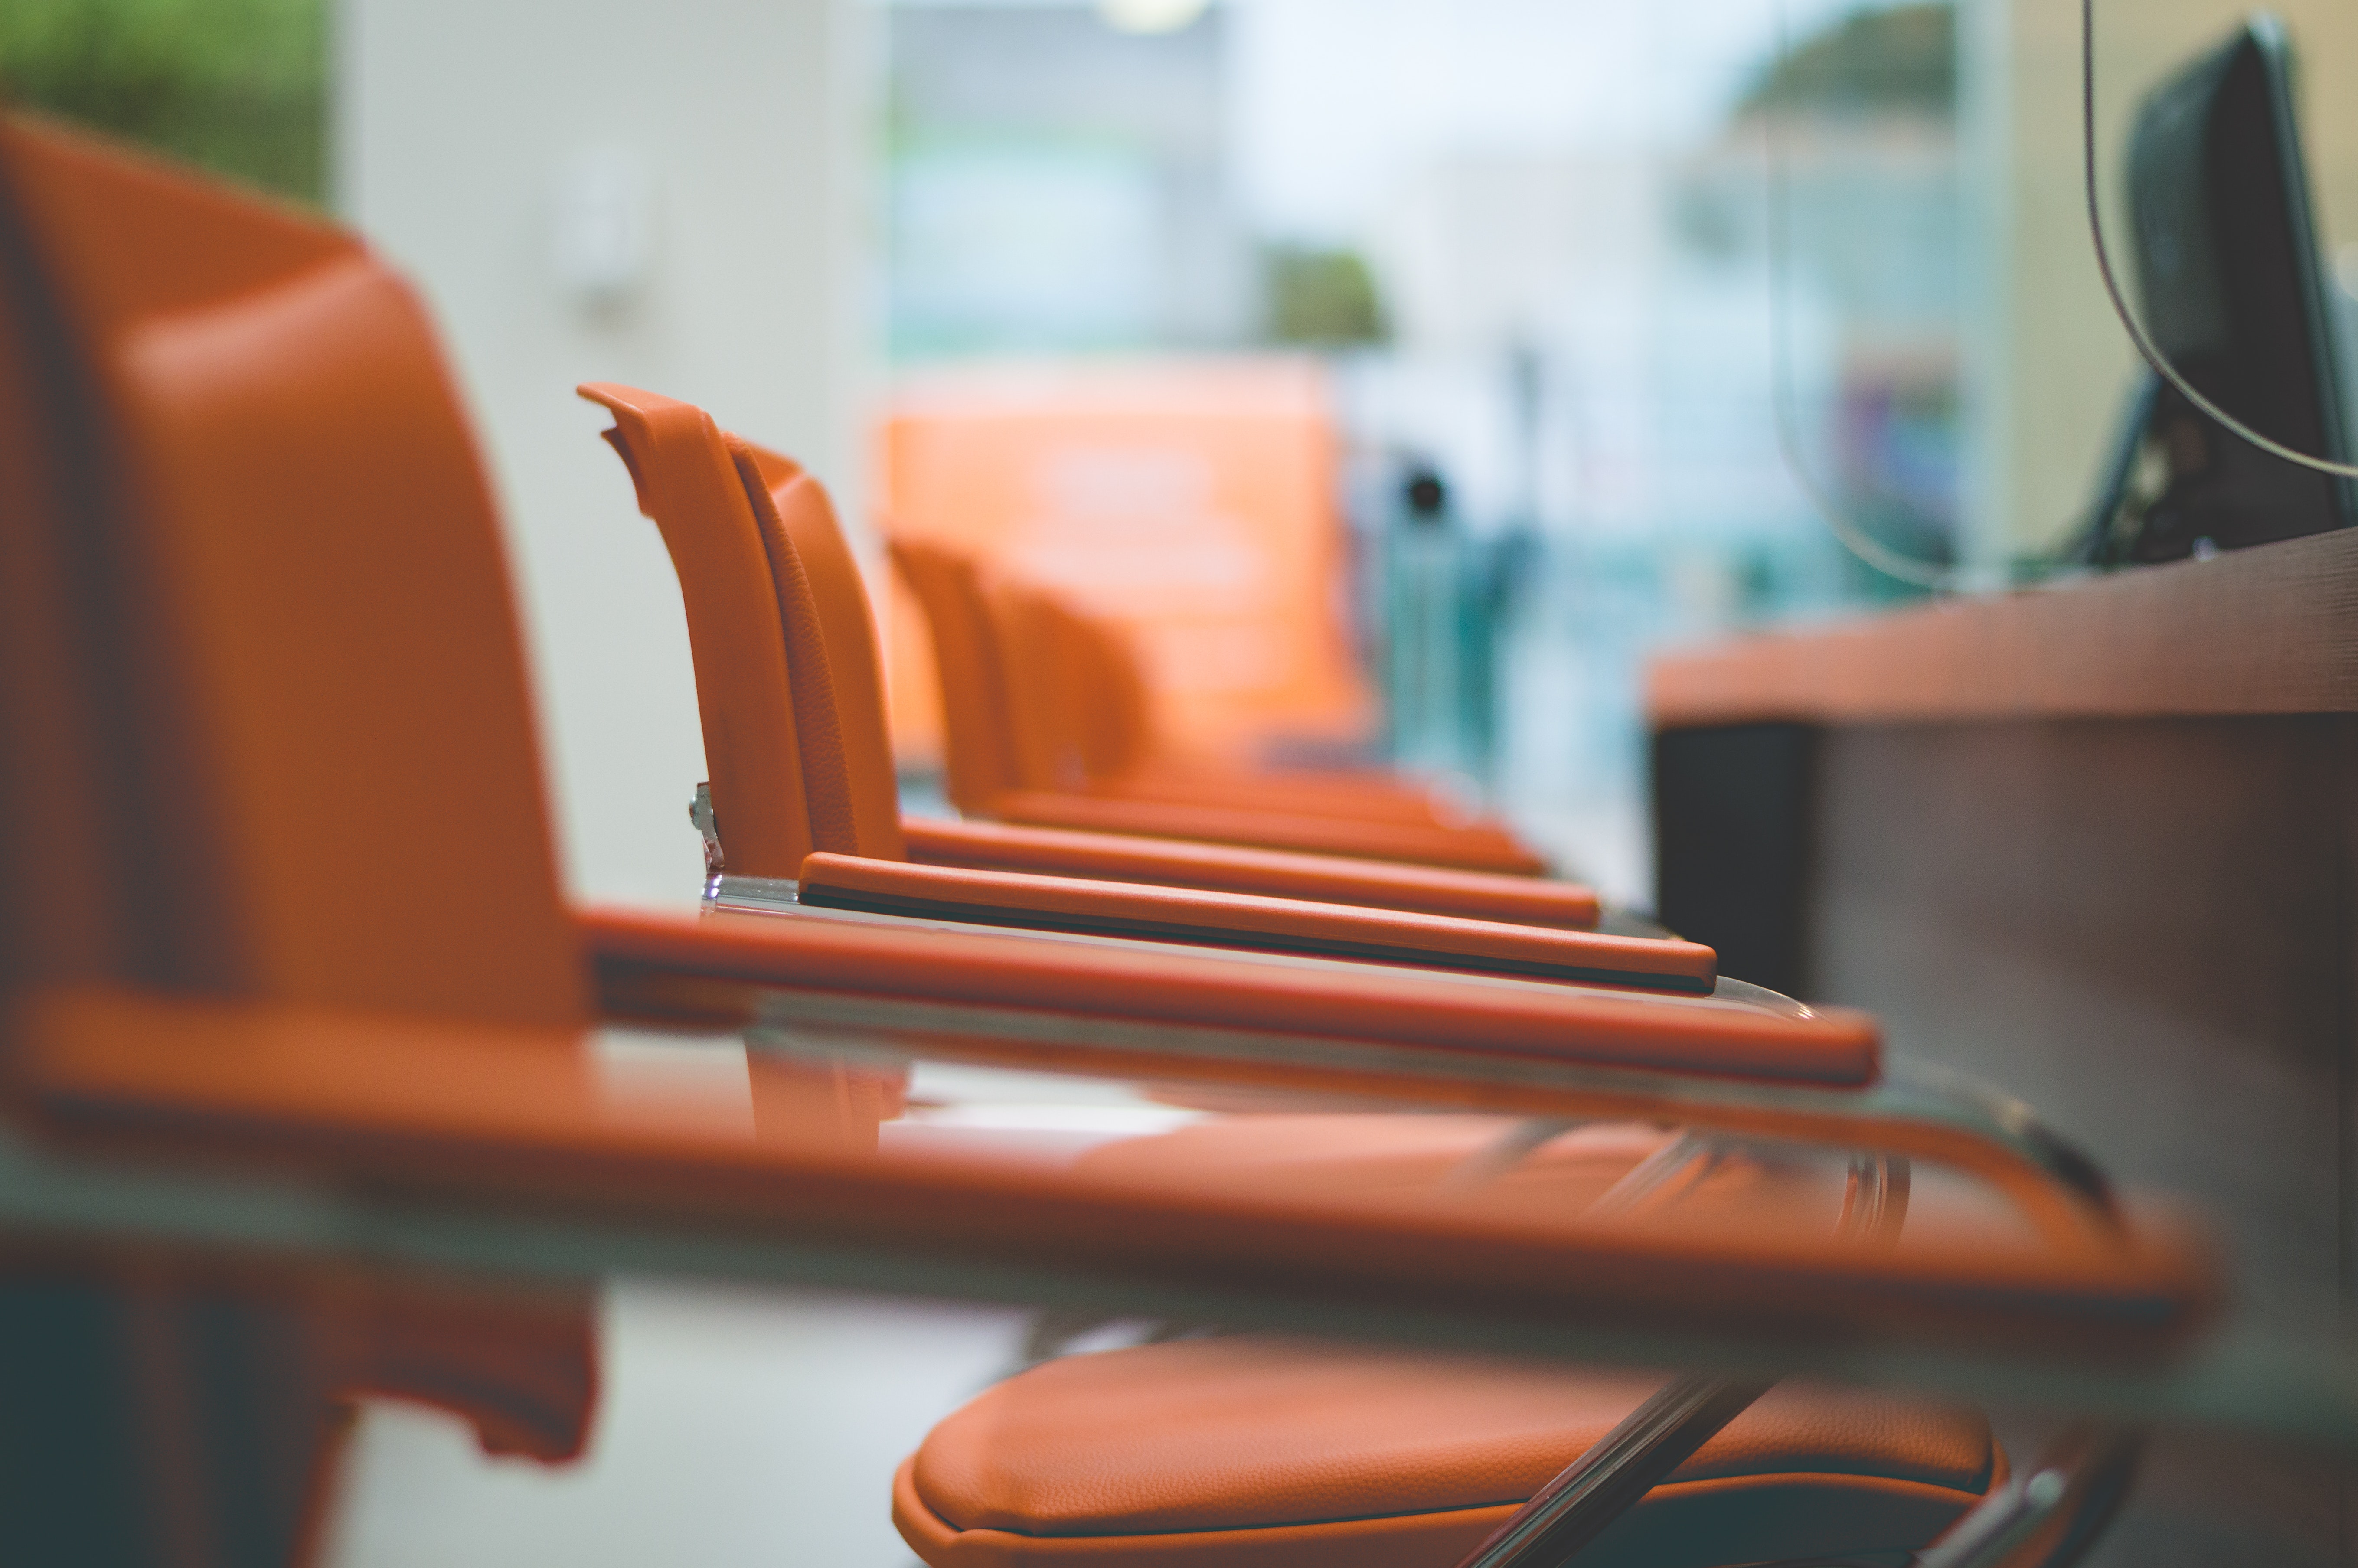
chair, furniture, orange, room, line, table, Material property, wood, leather, interior design, metal